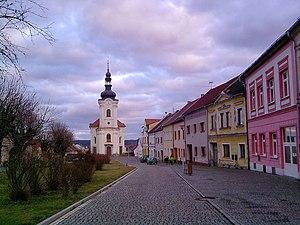
Černošín est une ville du district de Tachov, dans la région de Plzeň, en République tchèque. Sa population s'élevait à 1 161 habitants en 2018.